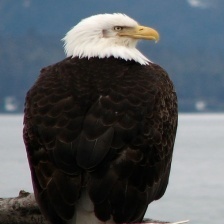
Species: BALD EAGLE
Scientific name: HALIAEETUS LEUCOCEPHALUS